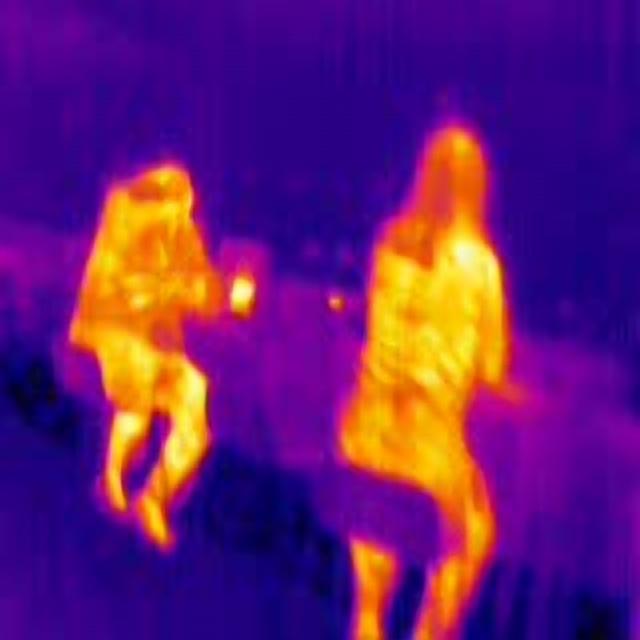
Detected objects:
label: person
label: person